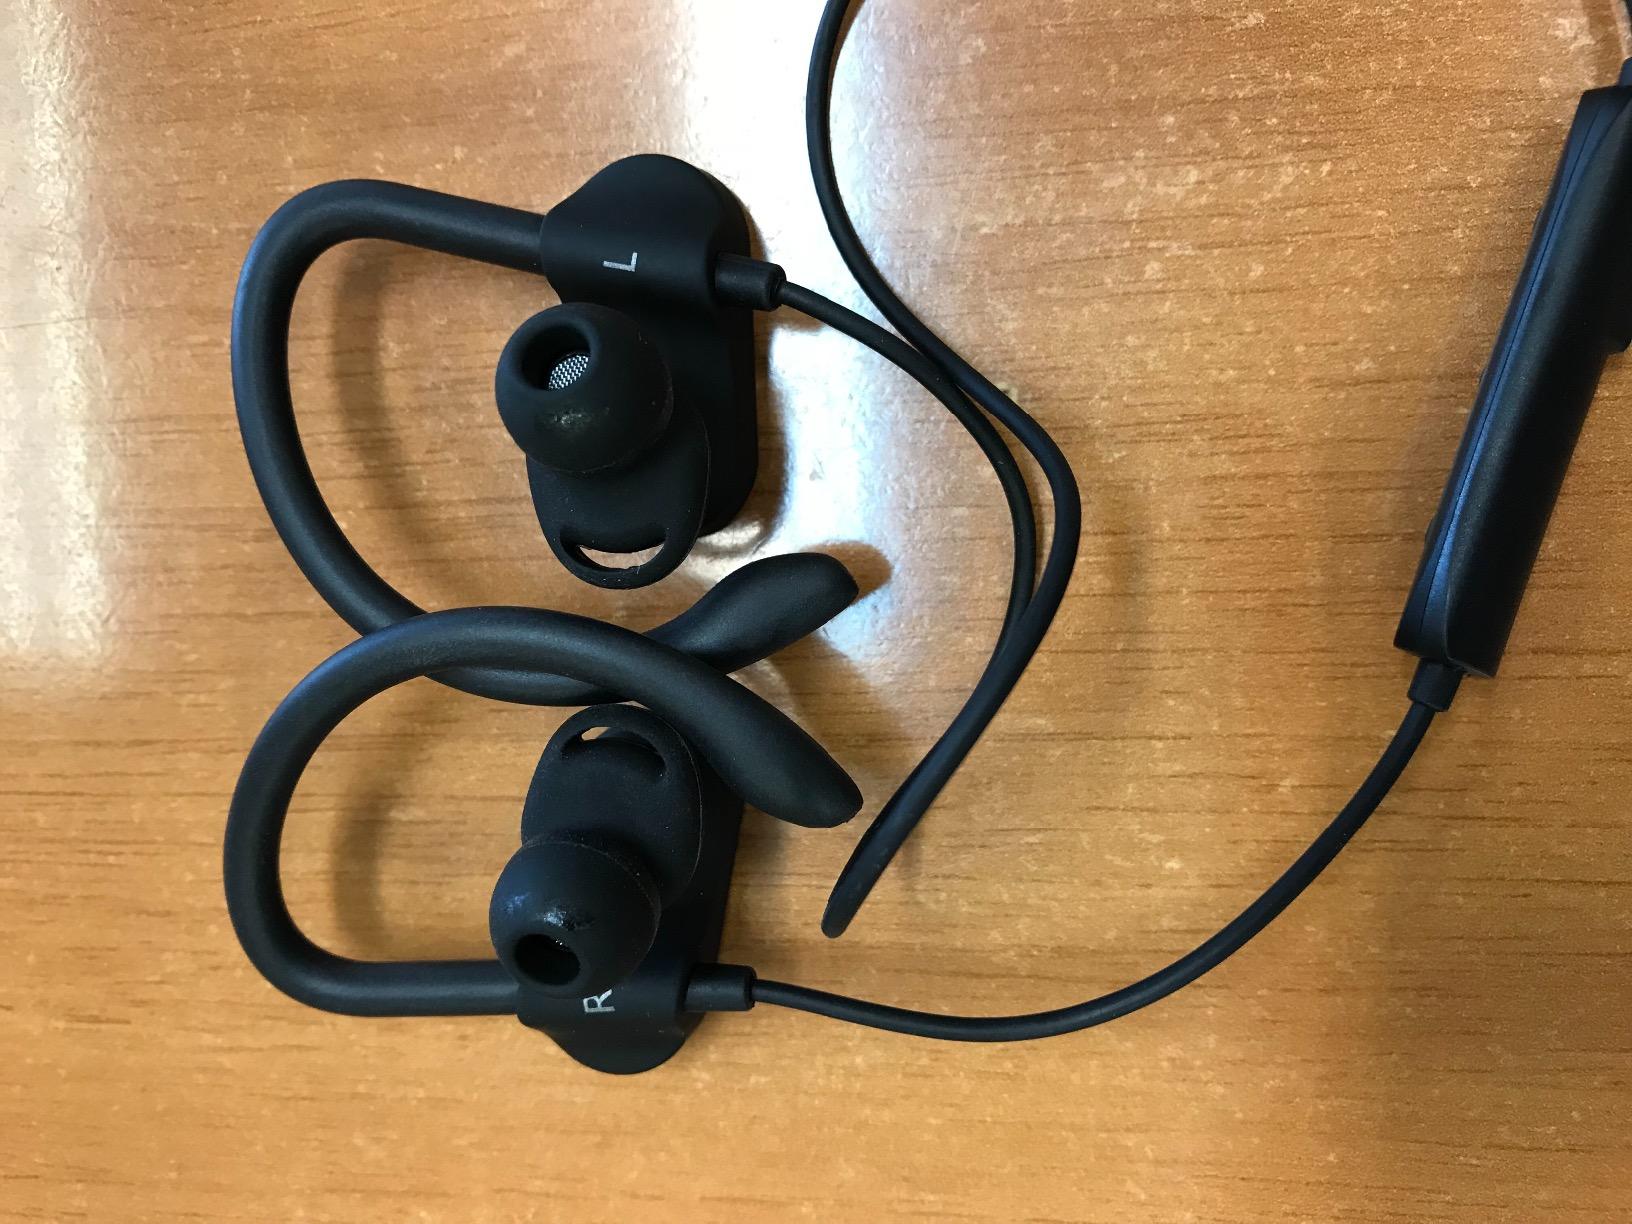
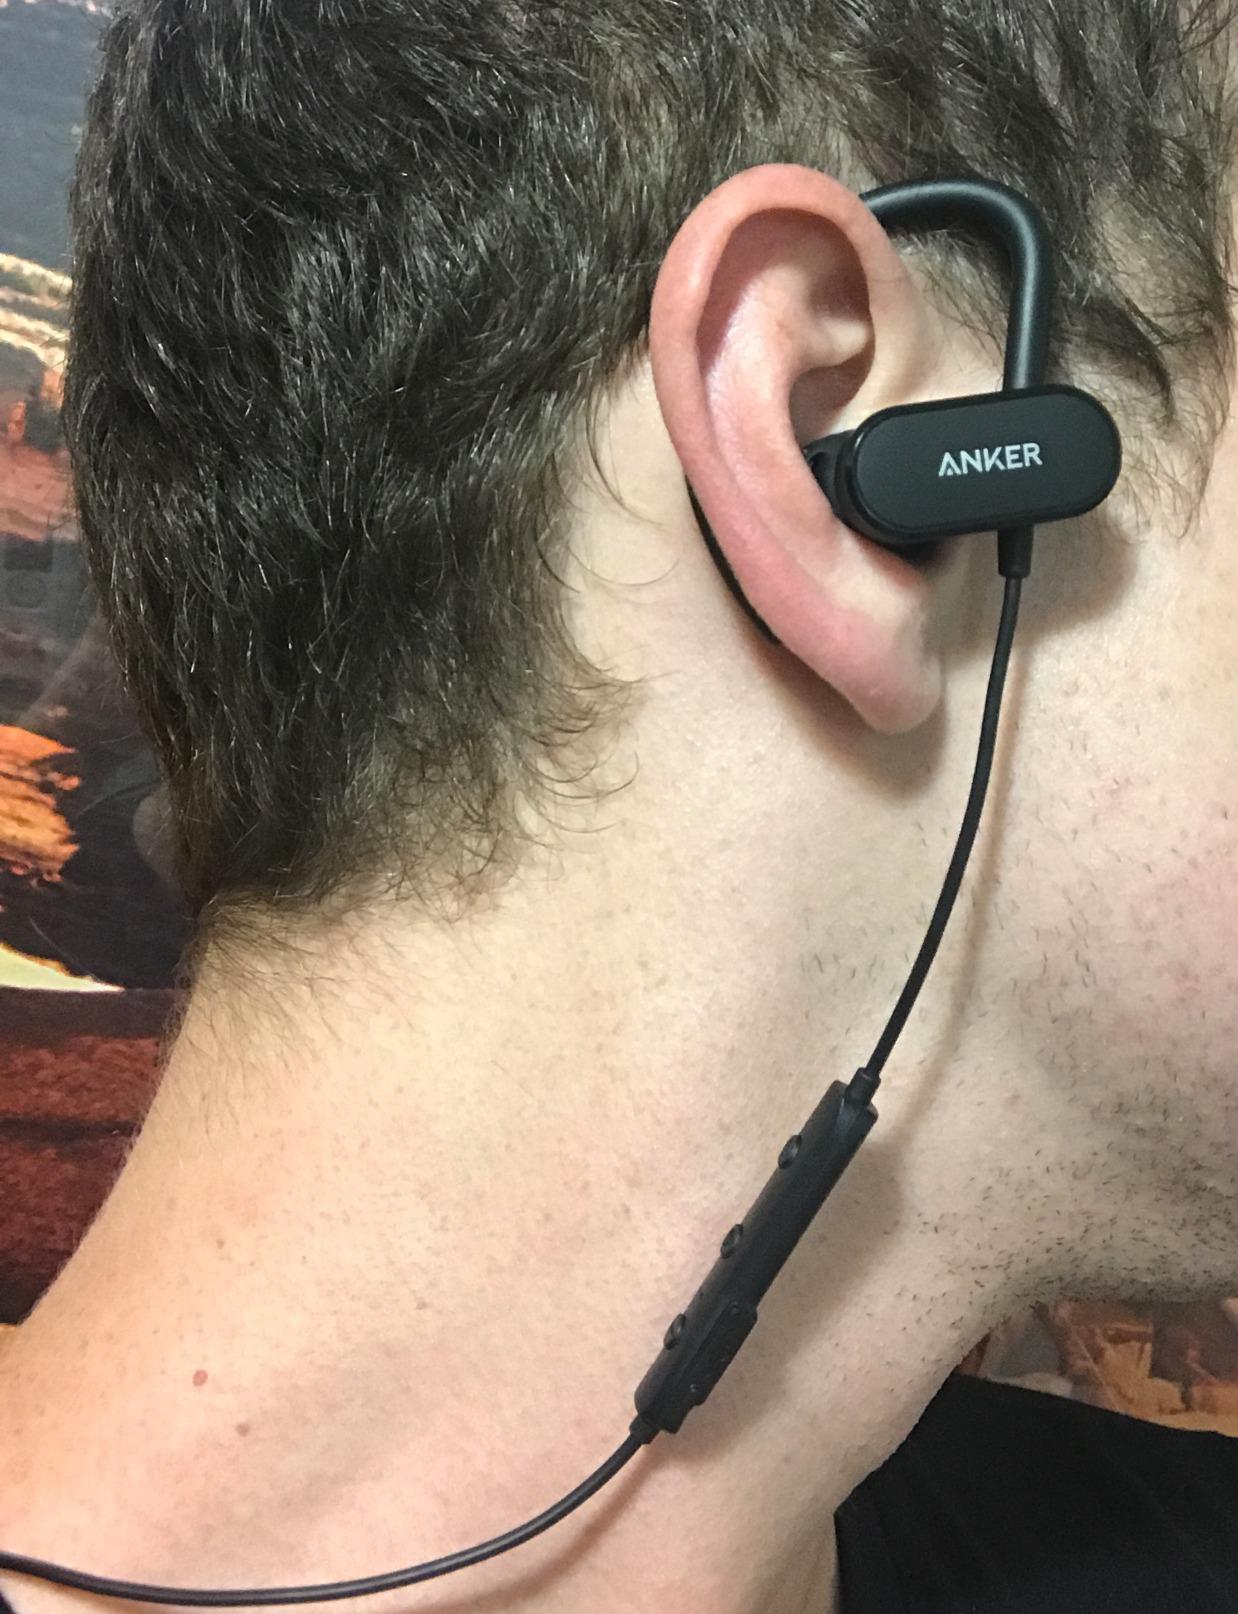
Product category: headphones
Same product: yes